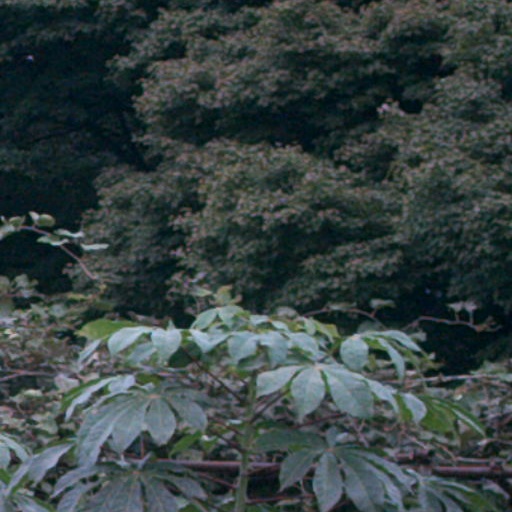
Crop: cassava